Ed Wiley Jr.

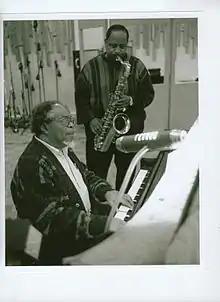
Wiley and Sir Roland Hanna during Brooklyn session, 2001.

Having worked in Baltimore and New York with organist Fabulous Preston, Wiley discovered that his favorite ensembles were organ trios. He capitalized on the organ craze that had engulfed the City of Brotherly Love during the mid- to late-’50s, and began featuring such organists as Shirley Scott, Bill Hathaway and Bill Miller. “[Scott], was a piano player in Philly, and she had never played Hammond organ before,” Holley quotes Wiley on his liner notes for “In Remembrance,” which features Scott on piano. “I was the first group that she ever played organ with. She’s been a heck of a musician for as long as I’ve ever known her. She’s a heck of an arranger, and she did some of the arrangements on this recording.”